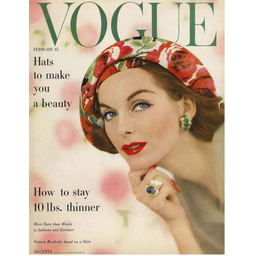
Label: paper